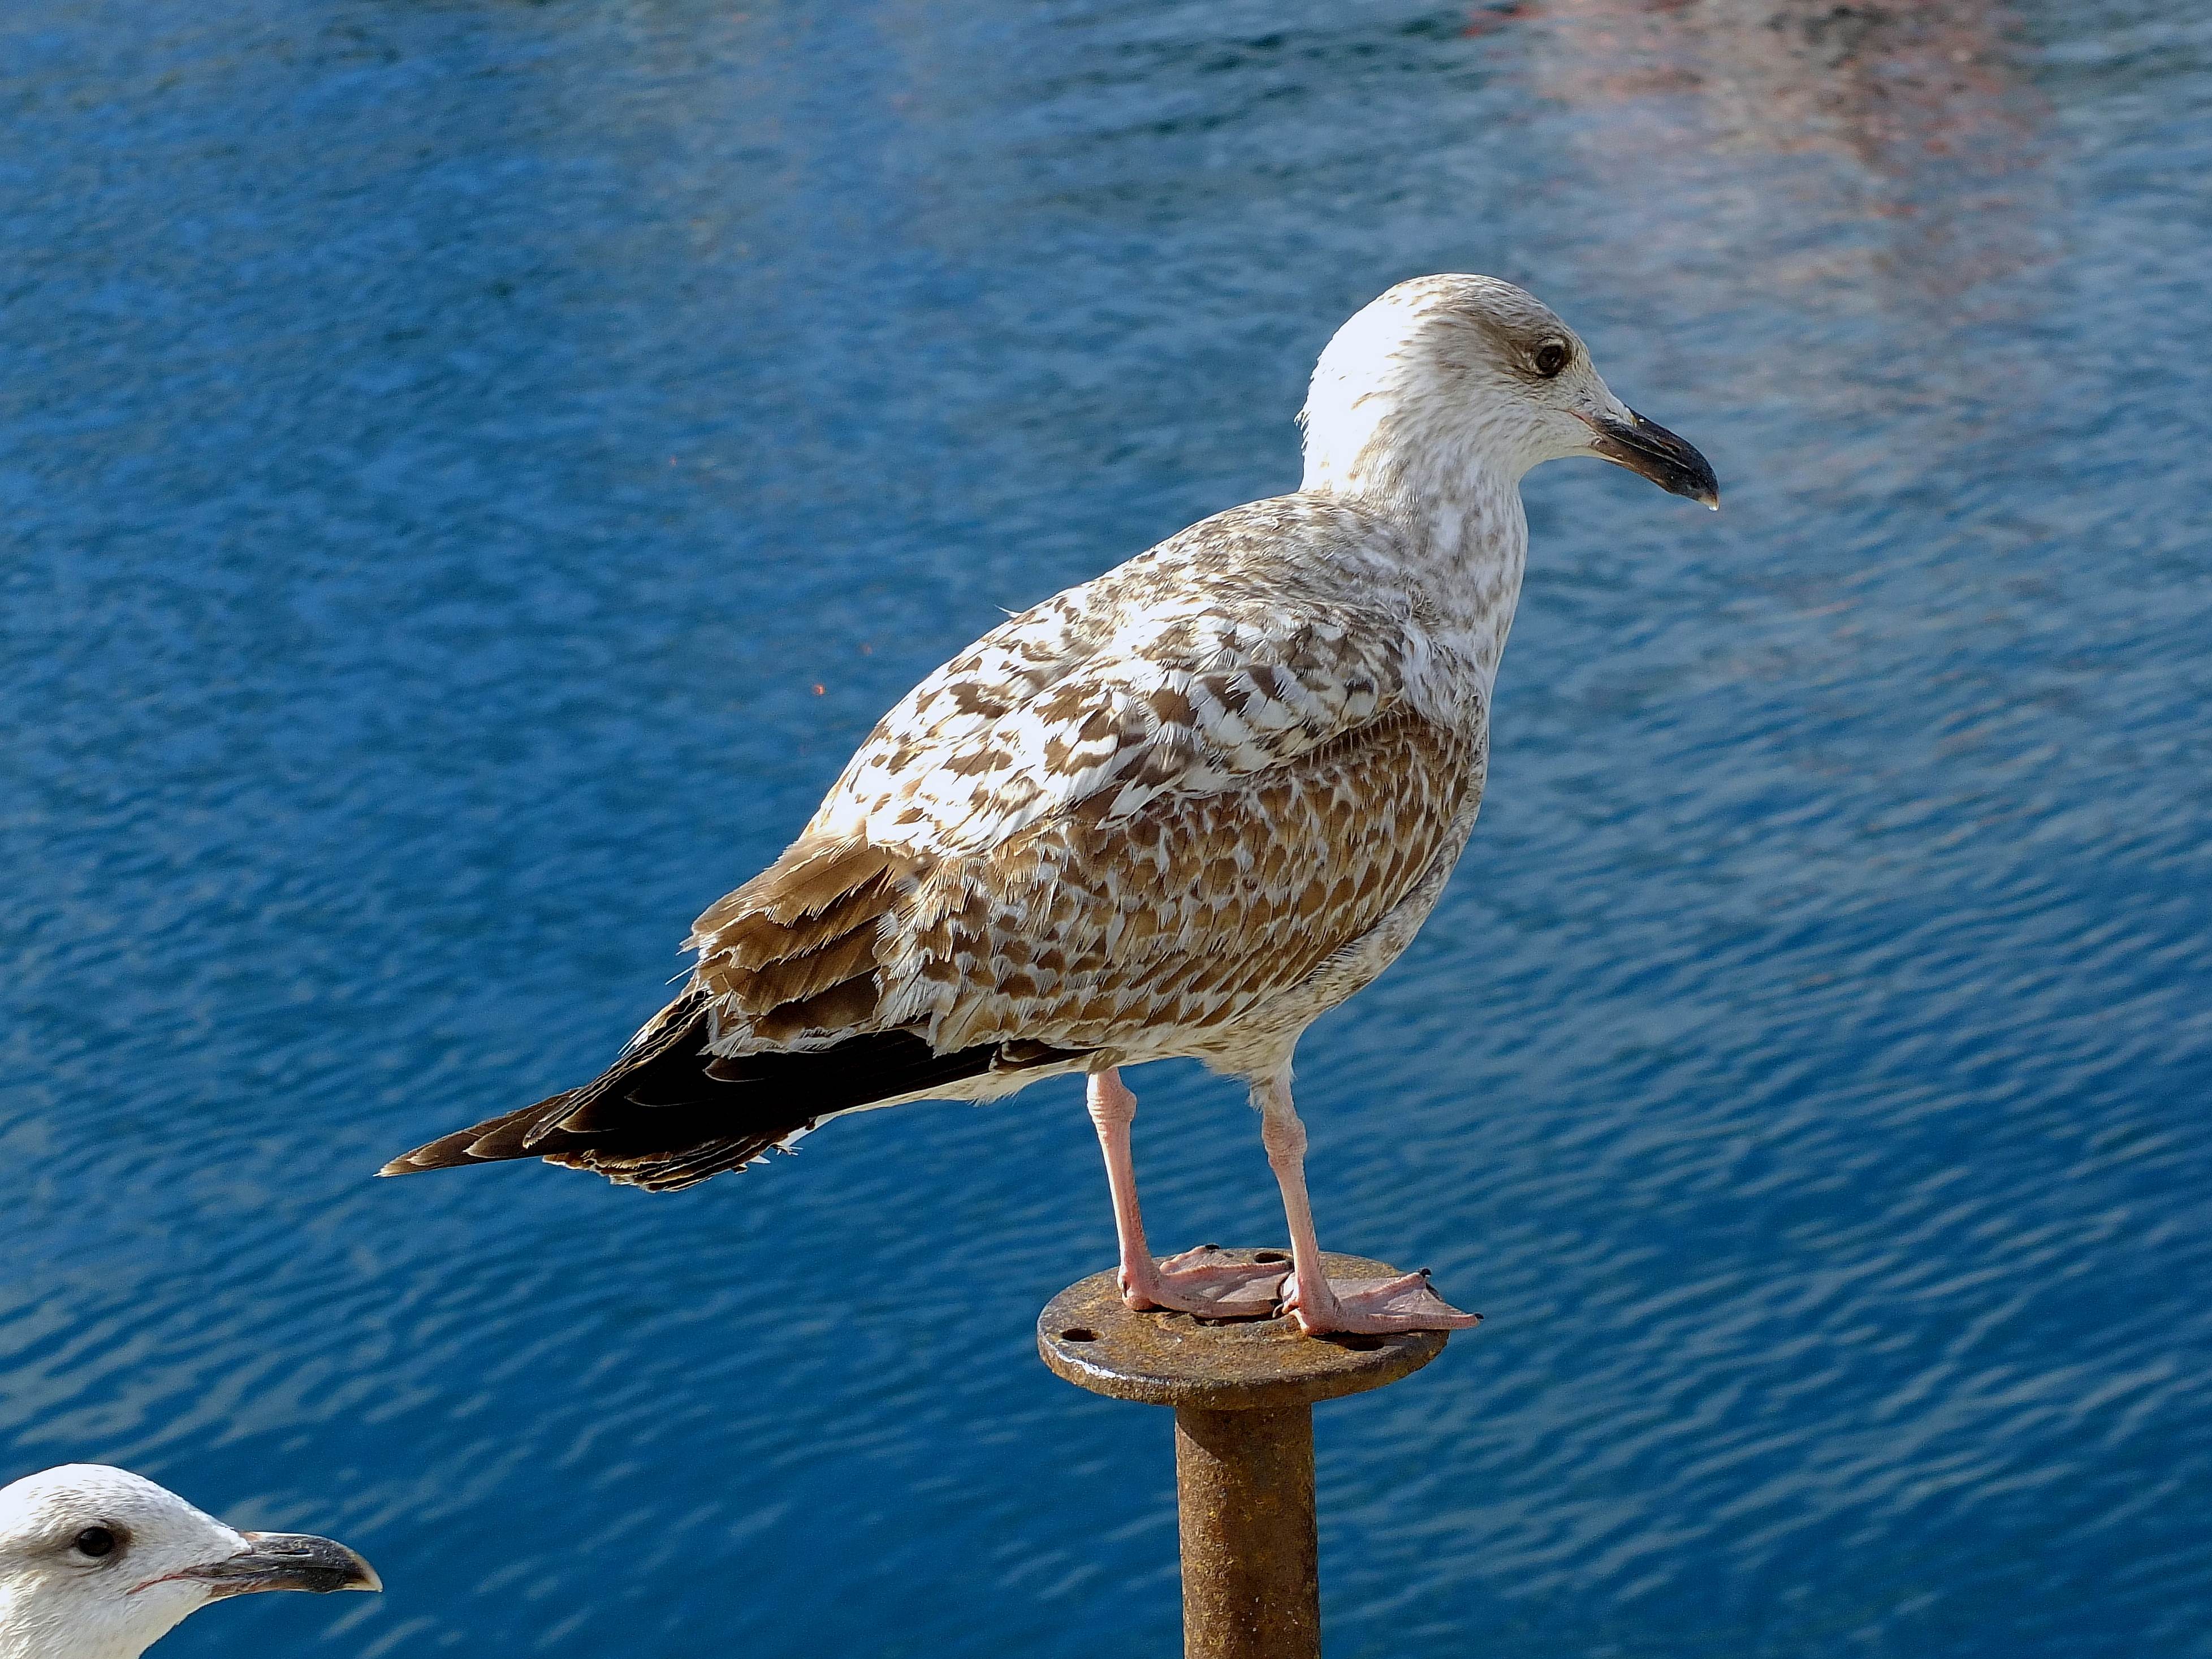
sea, nature, bird, seabird, wildlife, gull, beak, macro, fauna, animals, vertebrate, naturaleza, galicia, pontevedra, espana, shorebird, ggl1, gaby1, animales, fujifilmxs1, charadriiformes, european herring gull, great black backed gull